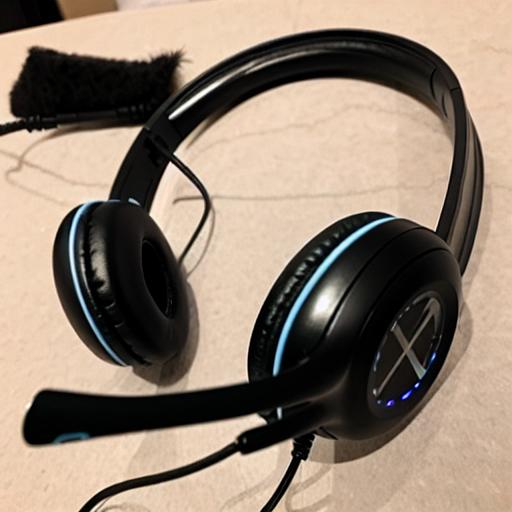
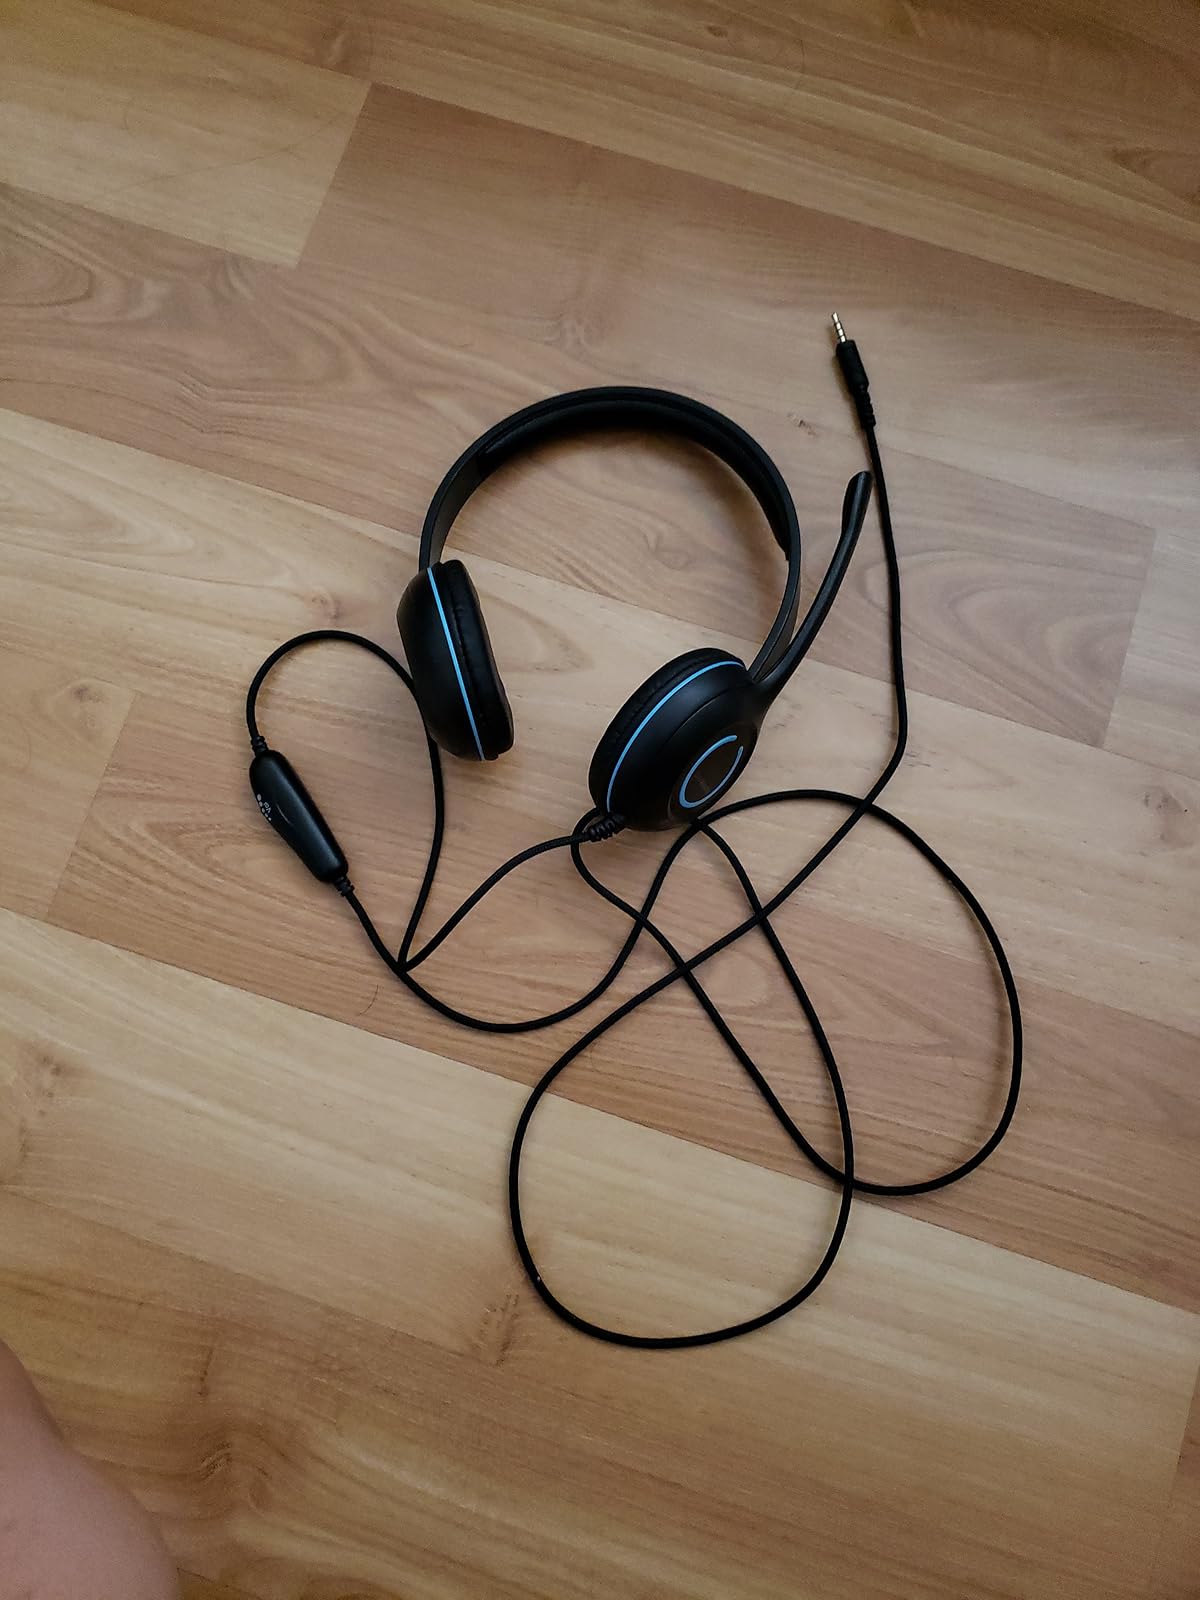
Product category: headphones
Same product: no